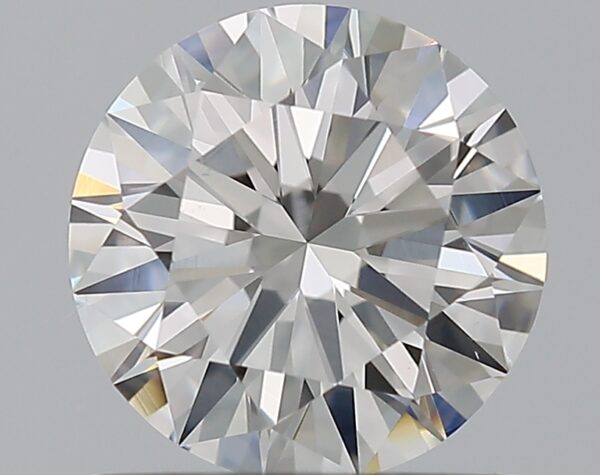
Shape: round
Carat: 1
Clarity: VS1
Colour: G
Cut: EX
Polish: EX
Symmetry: EX
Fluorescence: N
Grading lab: GIA
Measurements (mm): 6.43 x 6.47 x 3.91